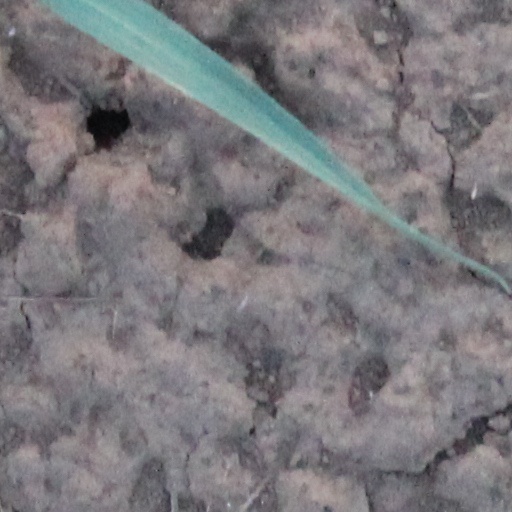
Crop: wheat